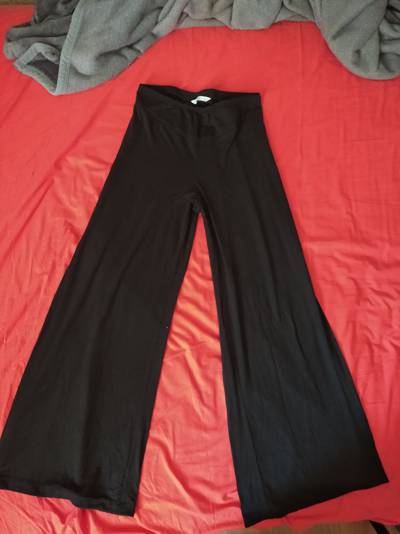
Waste category: clothes